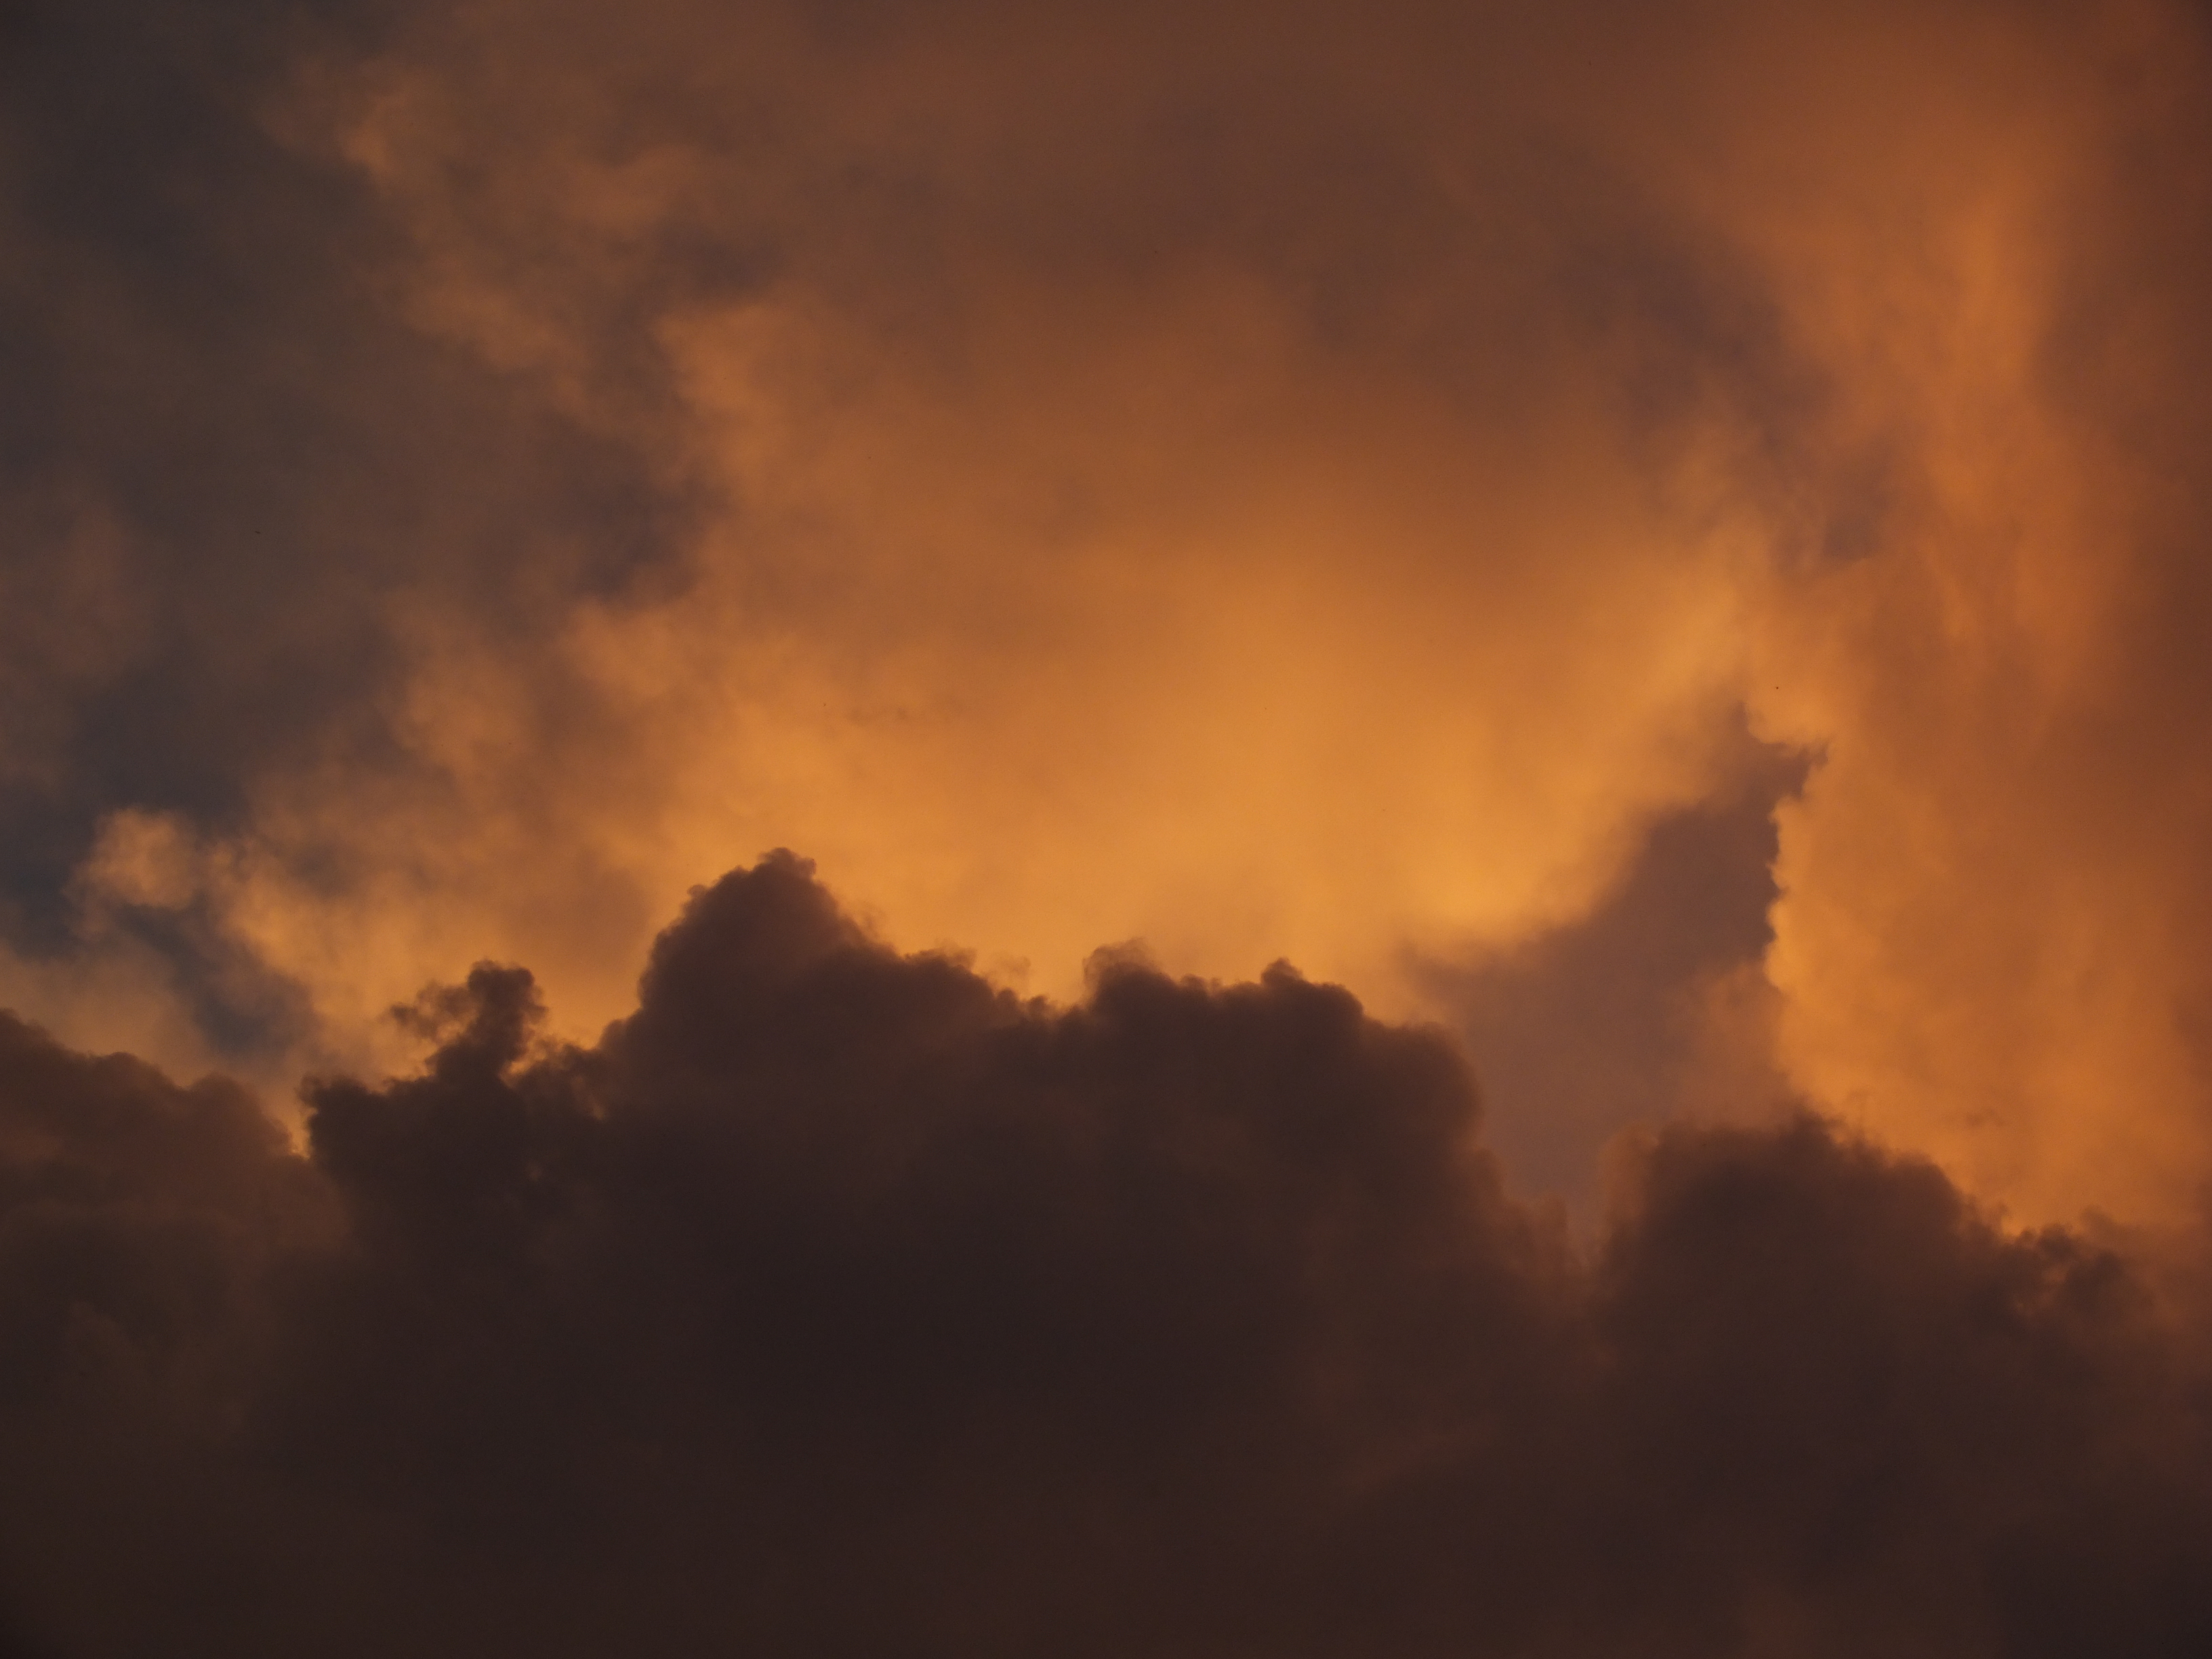
cloud, sky, sunrise, sunset, sunlight, dawn, atmosphere, dusk, clouds, cielo, nubes, atardecer, sunsetclouds, nwn, martesdenubes, cielonublado, cloudyday, darkclouds, danublado, afterglow, meteorological phenomenon, atmospheric phenomenon, red sky at morning